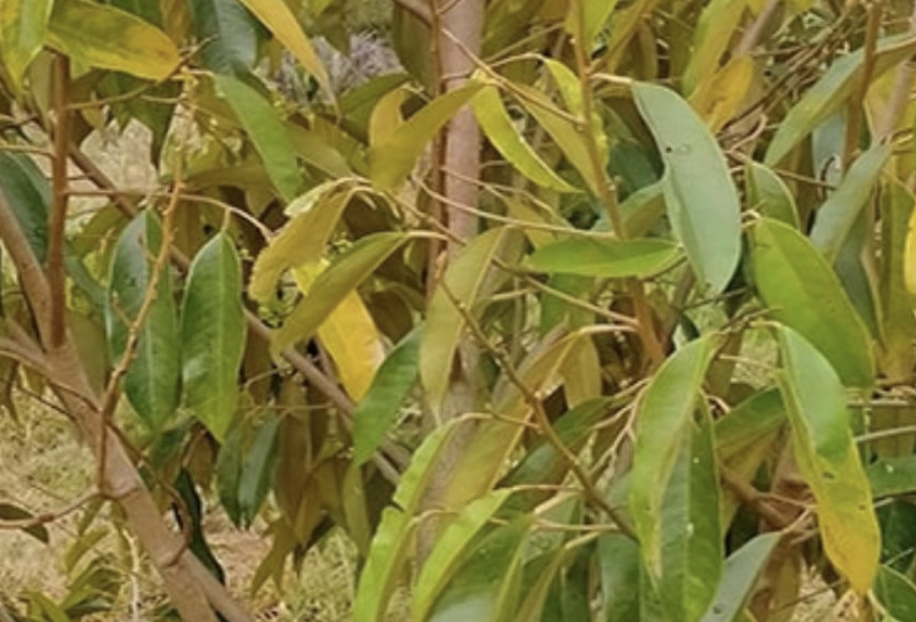
Label: yellow_leaf